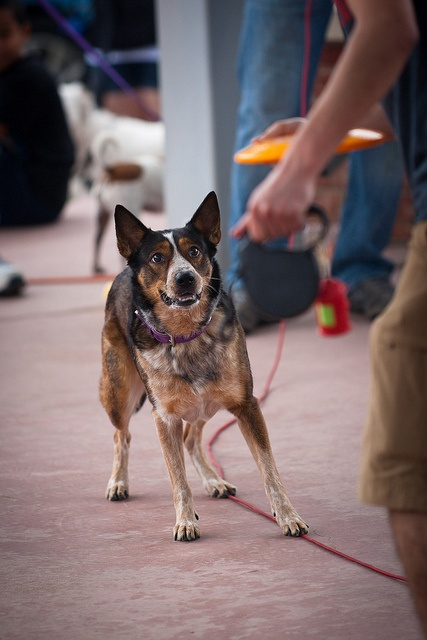
a dog getting excited over a frisbee a man is holding in his hand
A dog is in a room with people and other dogs.
A dog on a leash walking down a busy sidewalk.
The dog is looking at the individual with the Frisbee.
Picture of dog watching frisbee with teeth bared